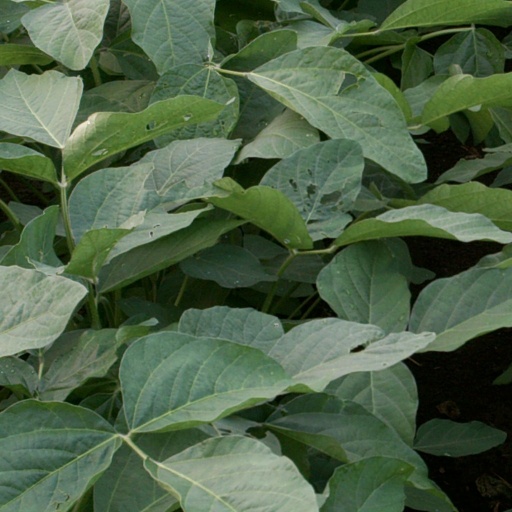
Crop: soybean